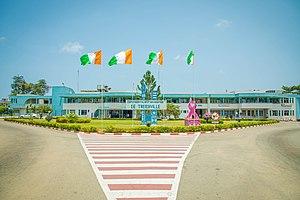
vu des urgences médicales à l'entrée du CHU
Le Centre hospitalier universitaire de Treichville, est une formation sanitaire ivoirienne créée en 1938 pour être un hôpital annexe de l'Hôpital central du Plateau à Abidjan. L'établissement acquiert le statut de centre hospitalier universitaire en 1976. D'aspect pavillonnaire, il est bâti sur un espace de 42 hectares et a une capacité de 658 lits.